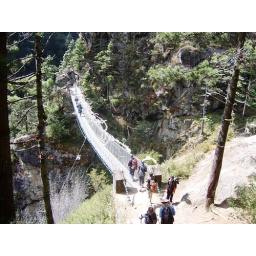
One of the many bridges we used to cross over the rivers running through the valleys.